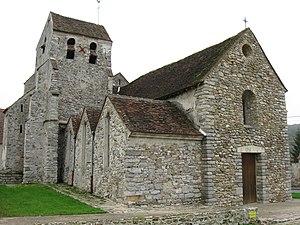
Église catholique saint Jean-Baptiste de Romeny-sur-Marne. (département de l'Aisne , région Picardie).
Romeny-sur-Marne est une commune française située dans le département de l'Aisne, en région Hauts-de-France.